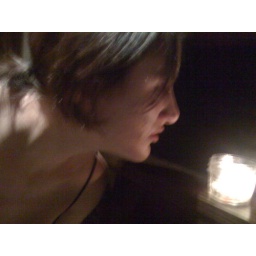
Exploring the bathroom at Holeman &amp;amp; Finch, my favorite new bar in Atlanta.